Treasury of Atreus

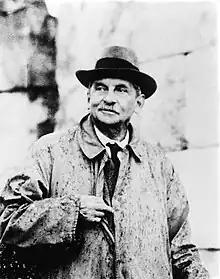
Arthur Evans, . Evans argued – ultimately unsuccessfully – for an early date of the Treasury of Atreus between 1600–1500 BCE, to allow for its coincidence with the zenith of the Neopalatial Period of Minoan civilization.

Due to the fragmentary and scattered nature of the remains, there are various reconstructions of the decoration of the façade. The door was flanked by semi-engaged columns in green marble, with zig-zag motifs on the shaft. Two smaller half-columns were placed on either side of the relieving triangle, while red marble was used to create a frieze with rosettes above the architrave of the door, and spiral decoration in bands of red marble that closed the triangular aperture. In the 1960s, Richard Hope Simpson, along with Reynold Higgins and S.E. Ellis, demonstrated that the red marble, known as "rosso antico", came from quarries on the Mani peninsula, and suggested that it was 'highly probable' that the green marble traced to the same source. This red marble was later known as "lapis Taenarius" after Cape Taenarum. Two reliefs in gypsum (the only such use of the material in the tomb), carved with the image of bulls, may have decorated either the façade or the side chamber. The empty 'relieving triangle' above the lintel of the façade served to direct the weight of the dome away from the centre of the lintel, reducing the stress placed upon it. Christos Tsountas suggested that the façade may have included an alabaster cornice, since fragments of a similar structure were found in the Tomb of Clytemnestra, which he believed to be contemporary with 'Atreus': however, recent re-evaluation of the Tomb of Clytemnestra has suggested that it may have been built up to two centuries later, making this suggestion hypothetical at best.